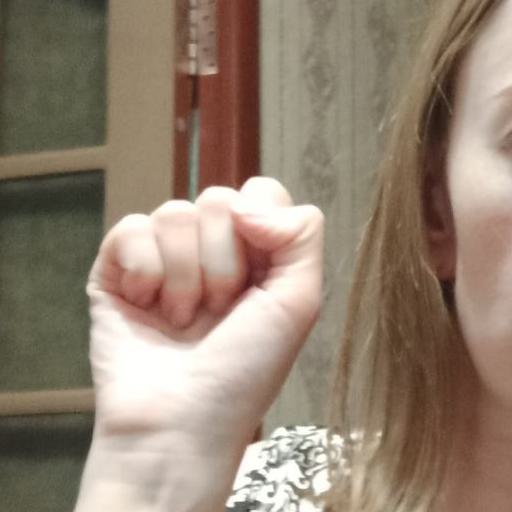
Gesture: fist